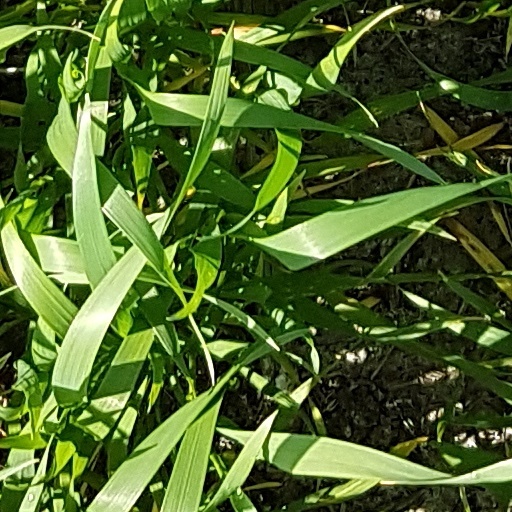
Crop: wheat